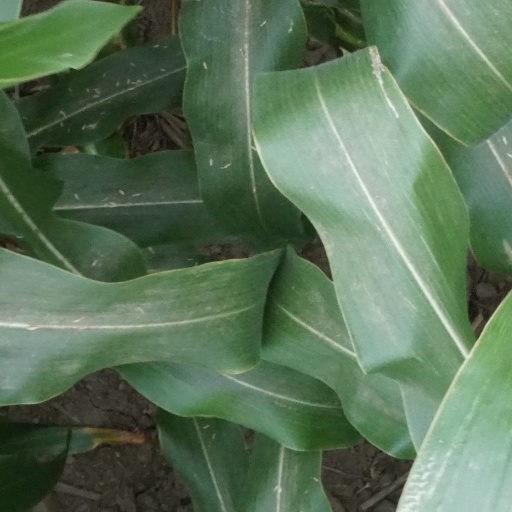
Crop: maize; corn